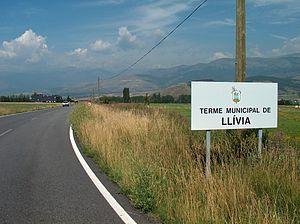
La route nationale espagnole 154 est une route longue de 8 km reliant Puigcerdà à Llívia en Catalogne. Elle a la particularité d’être partiellement située en territoire français, où elle porte également les numéros de RN20 et RD68, en raison de la situation enclavée de Llívia. Cette section est connue sous le nom de route neutre.